Eric Gray (American football)

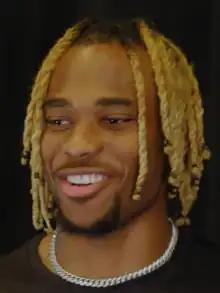
Gray in 2023

Eric DeWayne Gray (born November 4, 1999) is a professional football running back and kickoff returner for the New York Giants of the National Football League (NFL). He played college football for the Tennessee Volunteers and Oklahoma.